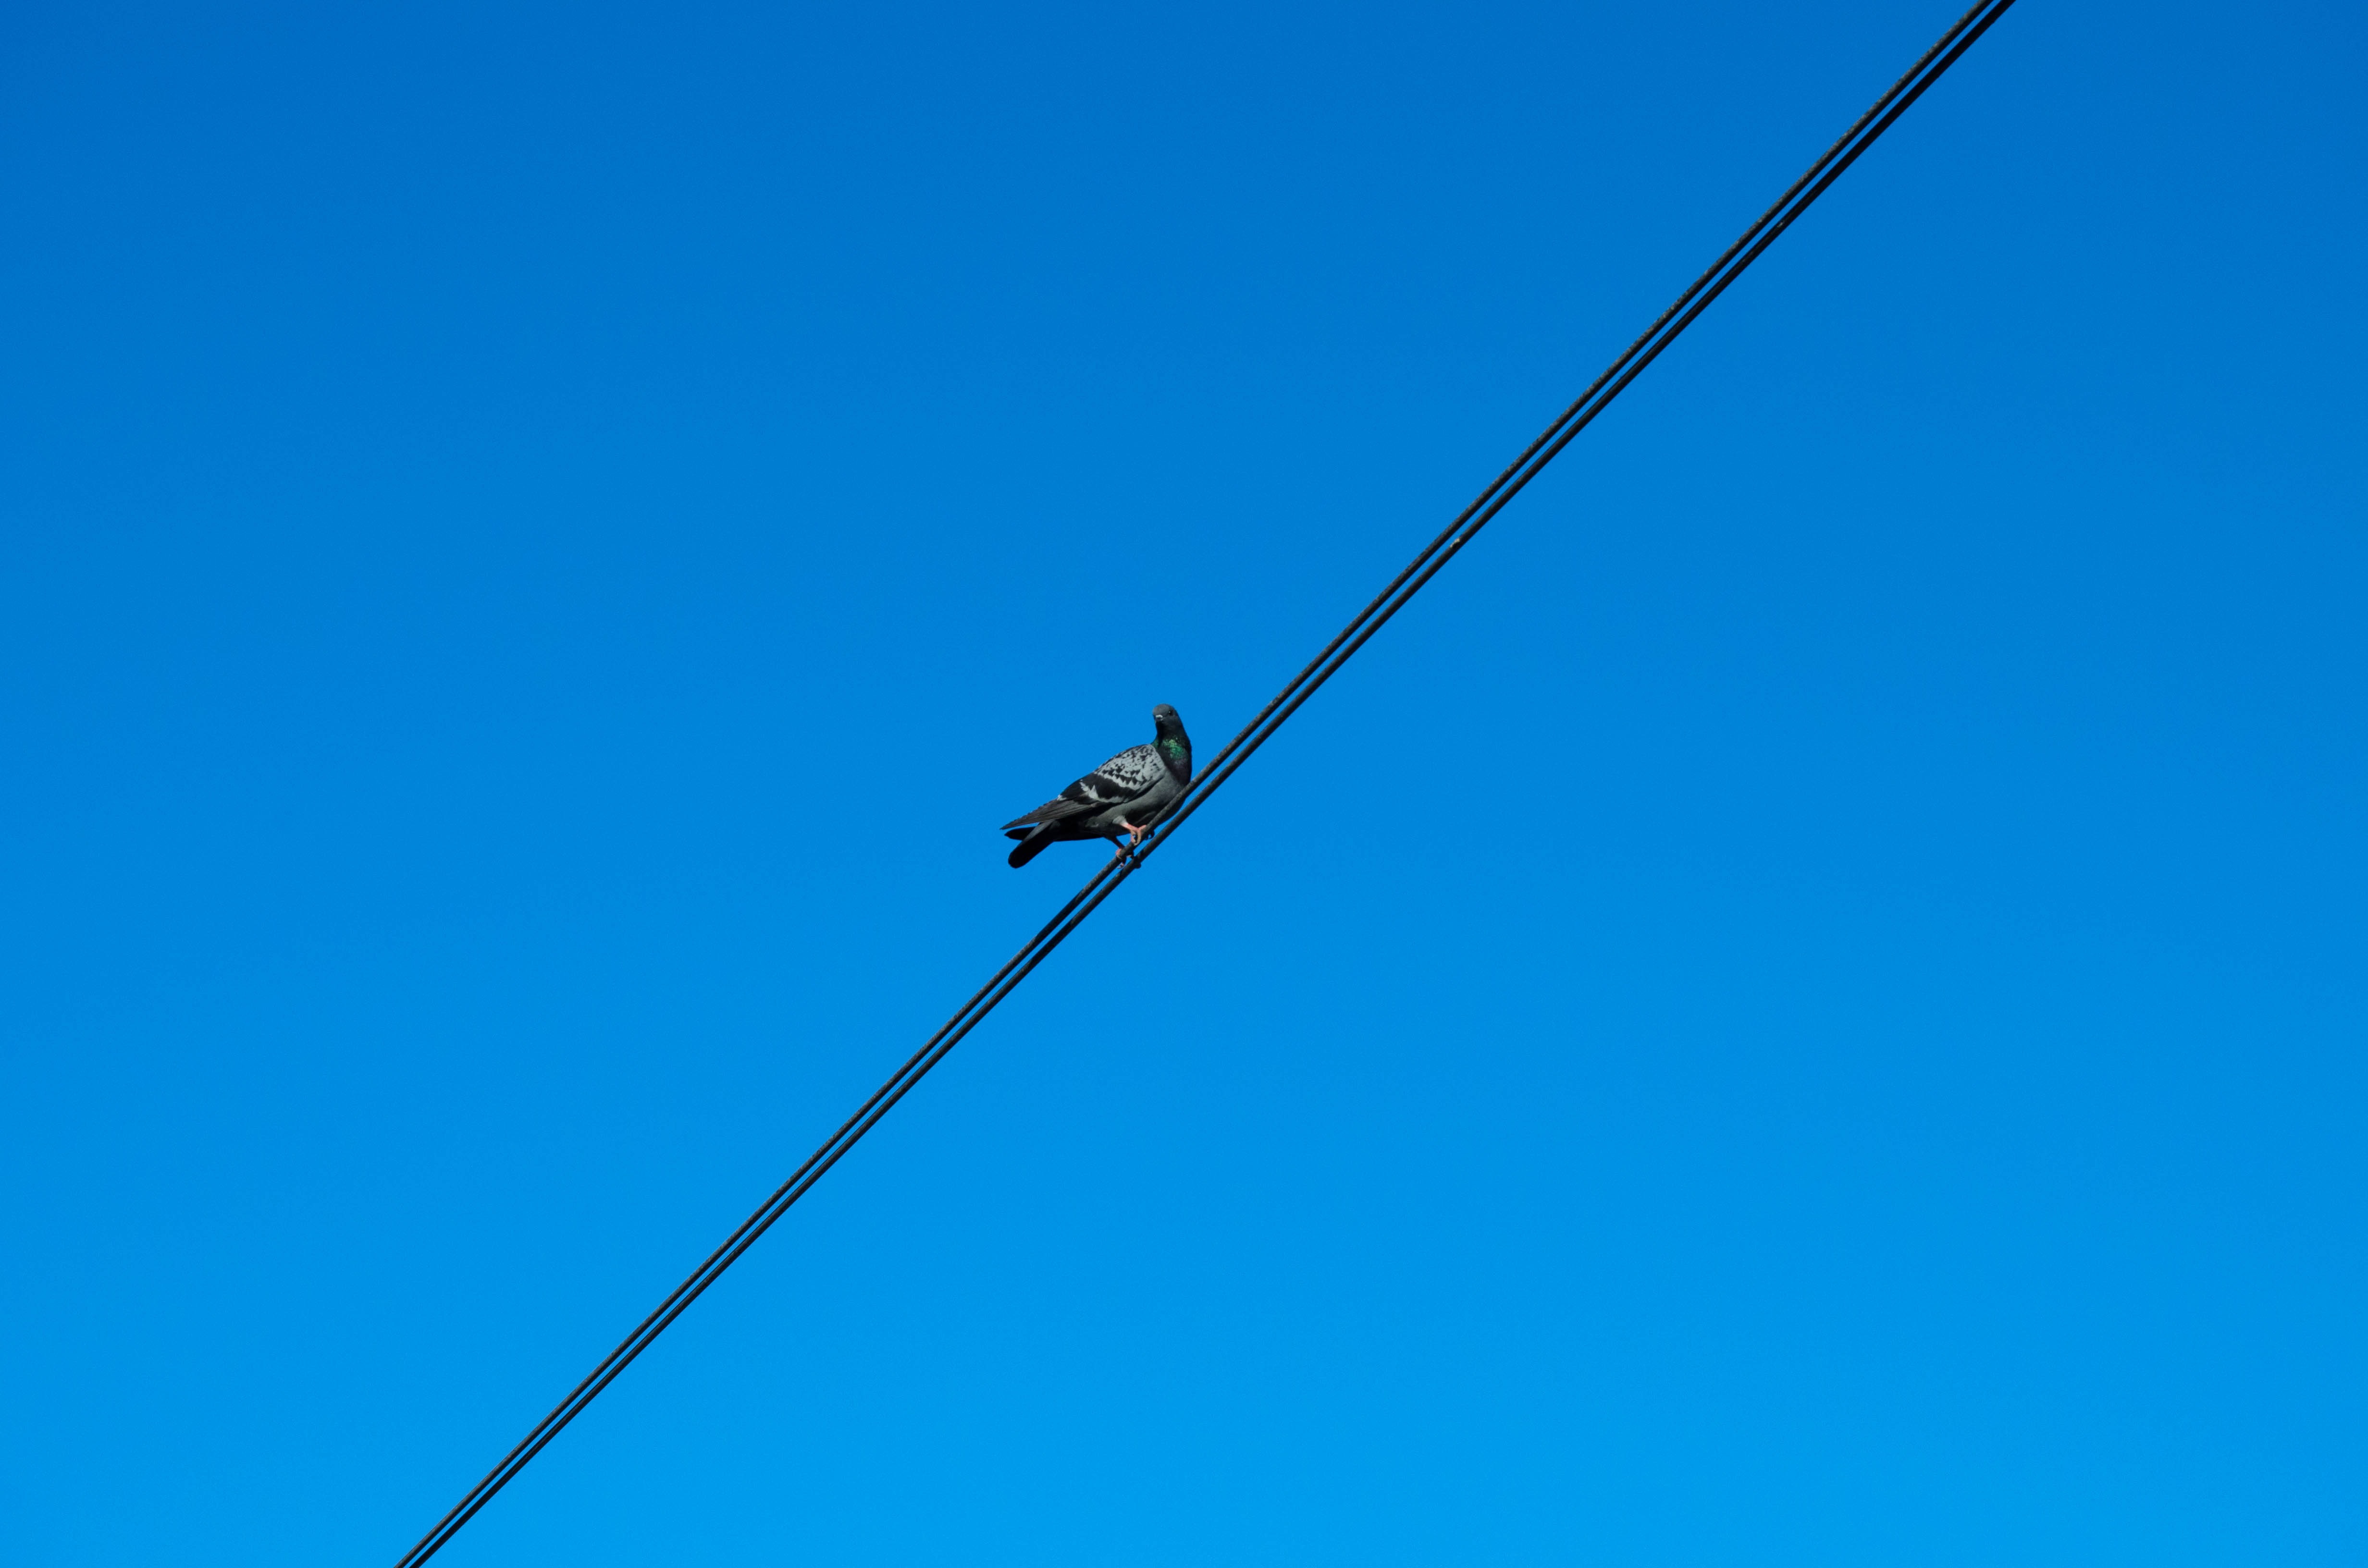
wing, sky, adventure, cable, jumping, line, mast, flight, blue, high voltage, pigeon, electric, atmosphere of earth